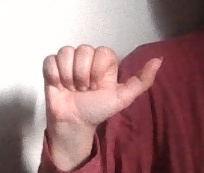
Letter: dhad